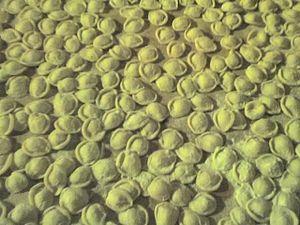
Les orecchiette sont des pâtes alimentaires en forme de petites oreilles — oreille se dit orecchio en italien — originaires de la région des Pouilles et du Basilicate.